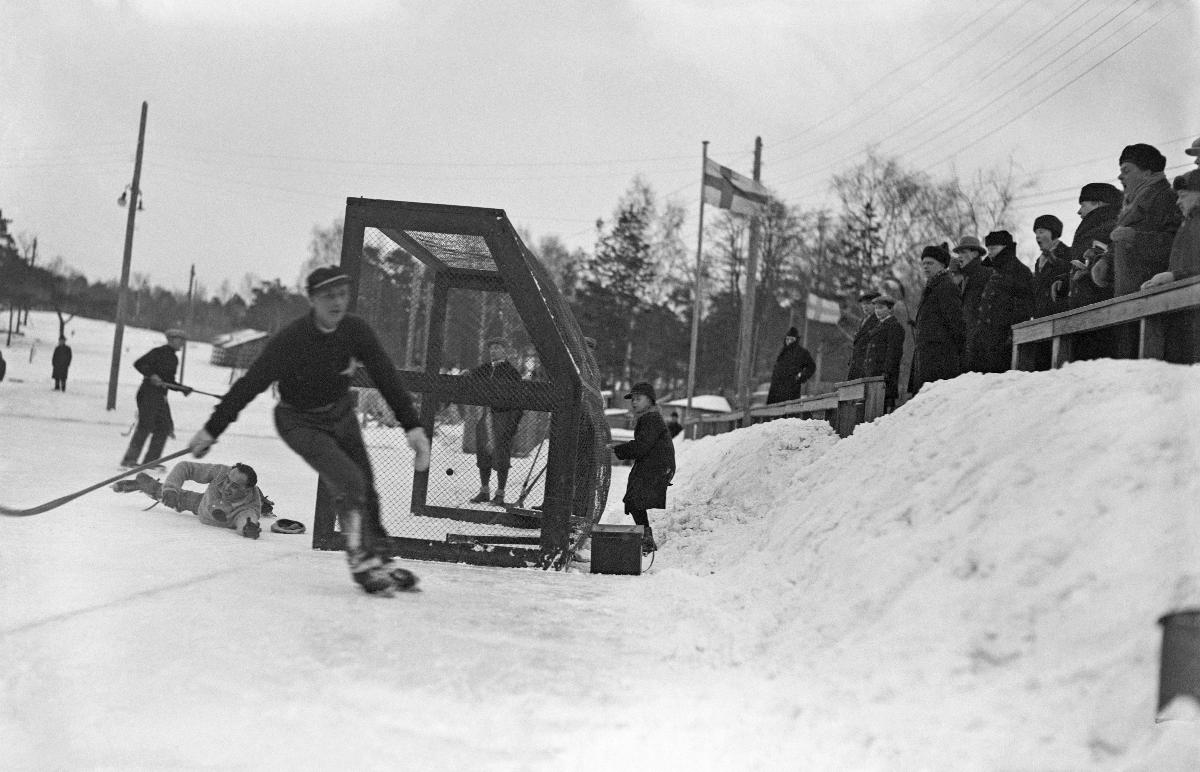
Jääpalloa IFK - Kiffen
Bandy IFK - Kiffen
sisällön kuvaus: Jääpalloa IFK - Kiffen Helsingissä 28.2.1932. IFK:n oikea laitahyökkääjä Ståhlström huijattuaan hymyilevän Leffkowitschin. innehållsbeskrivning: Bandy IFK - Kiffen i Helsingfors 28.2.1932. IFK:s högerytter Ståhlström efter att ha överlistat Kiffens leende Leffkowitsch.
Kuvaaja: Sundström, Hugo, kuvaaja
Vuosi: 1932
Paikka: Suomi, Uusimaa, Helsinki
Aiheet: jääpallo; jääpalloilijat; ottelut; talviurheilulajit; HBL; bandy; bandy players; matches (sports contests); sport; winter sport; match; bandyspelare; matcher; vintersport; idrott